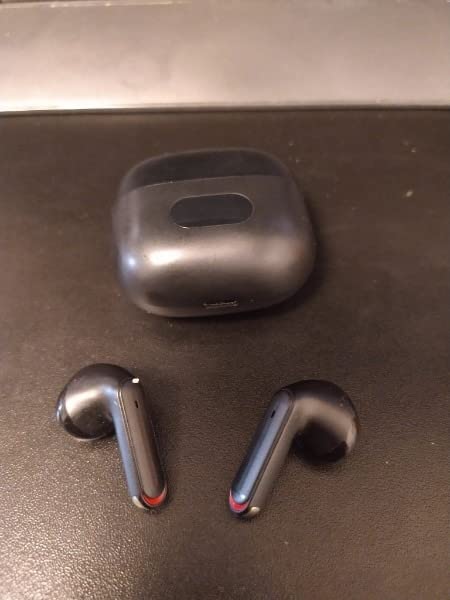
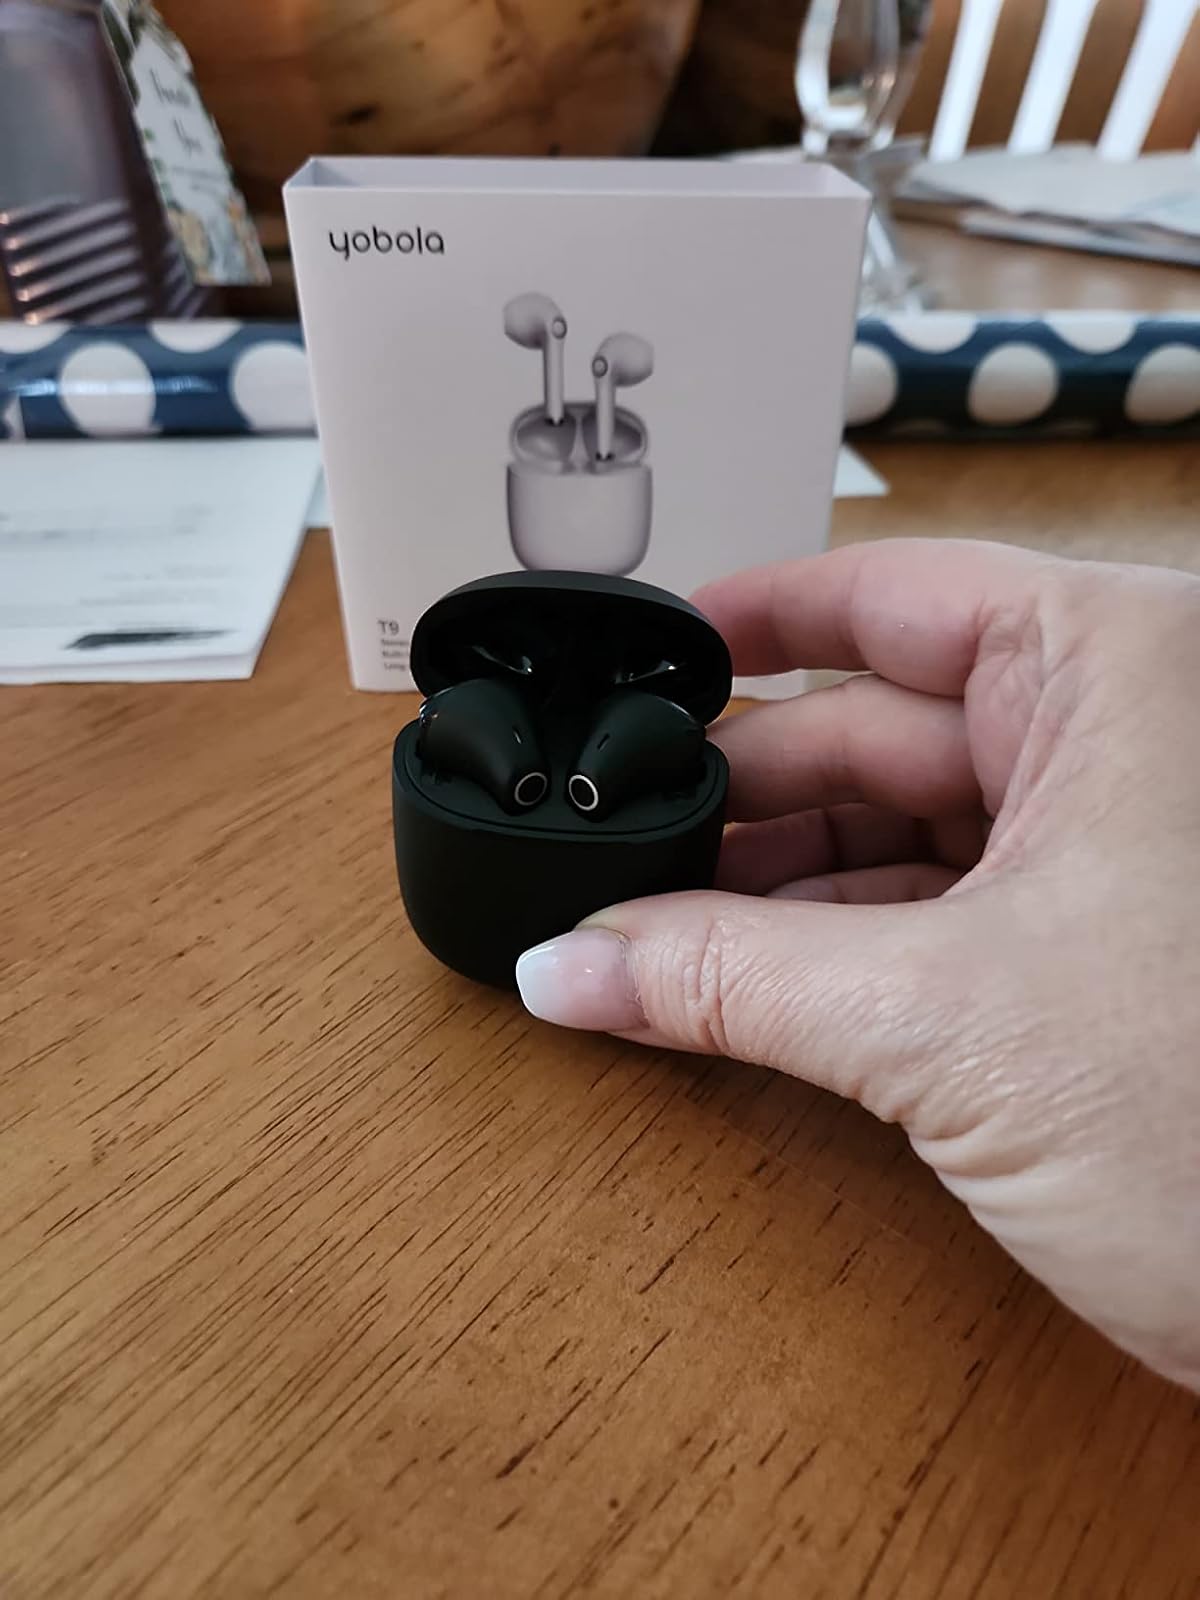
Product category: earbuds
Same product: no